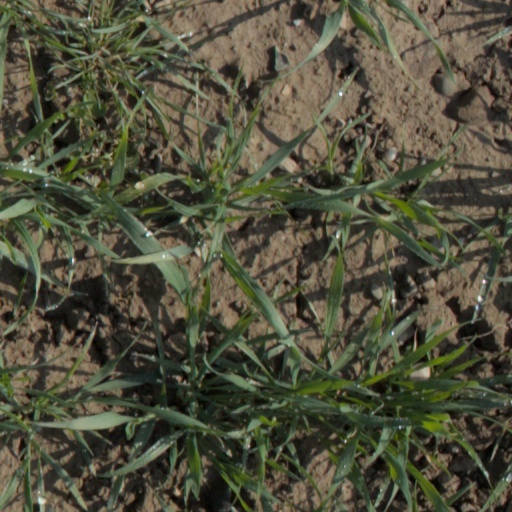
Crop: wheat